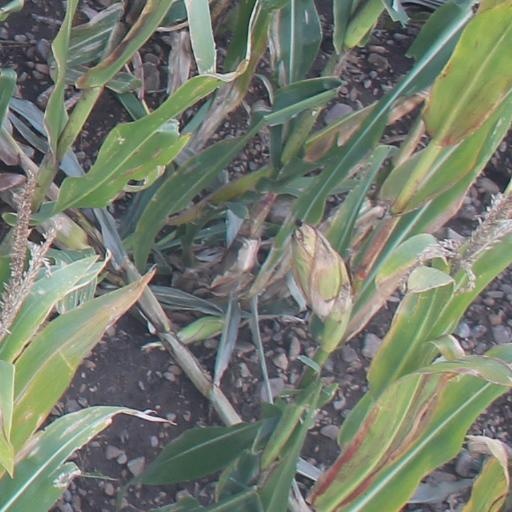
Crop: maize; corn